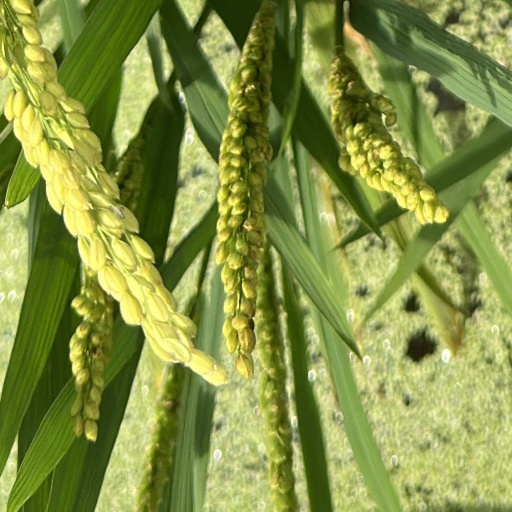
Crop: rice